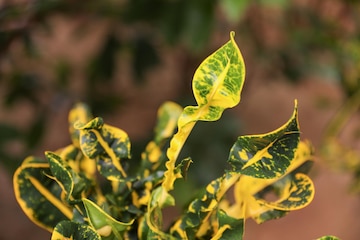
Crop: apple
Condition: mosaic_virus